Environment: real
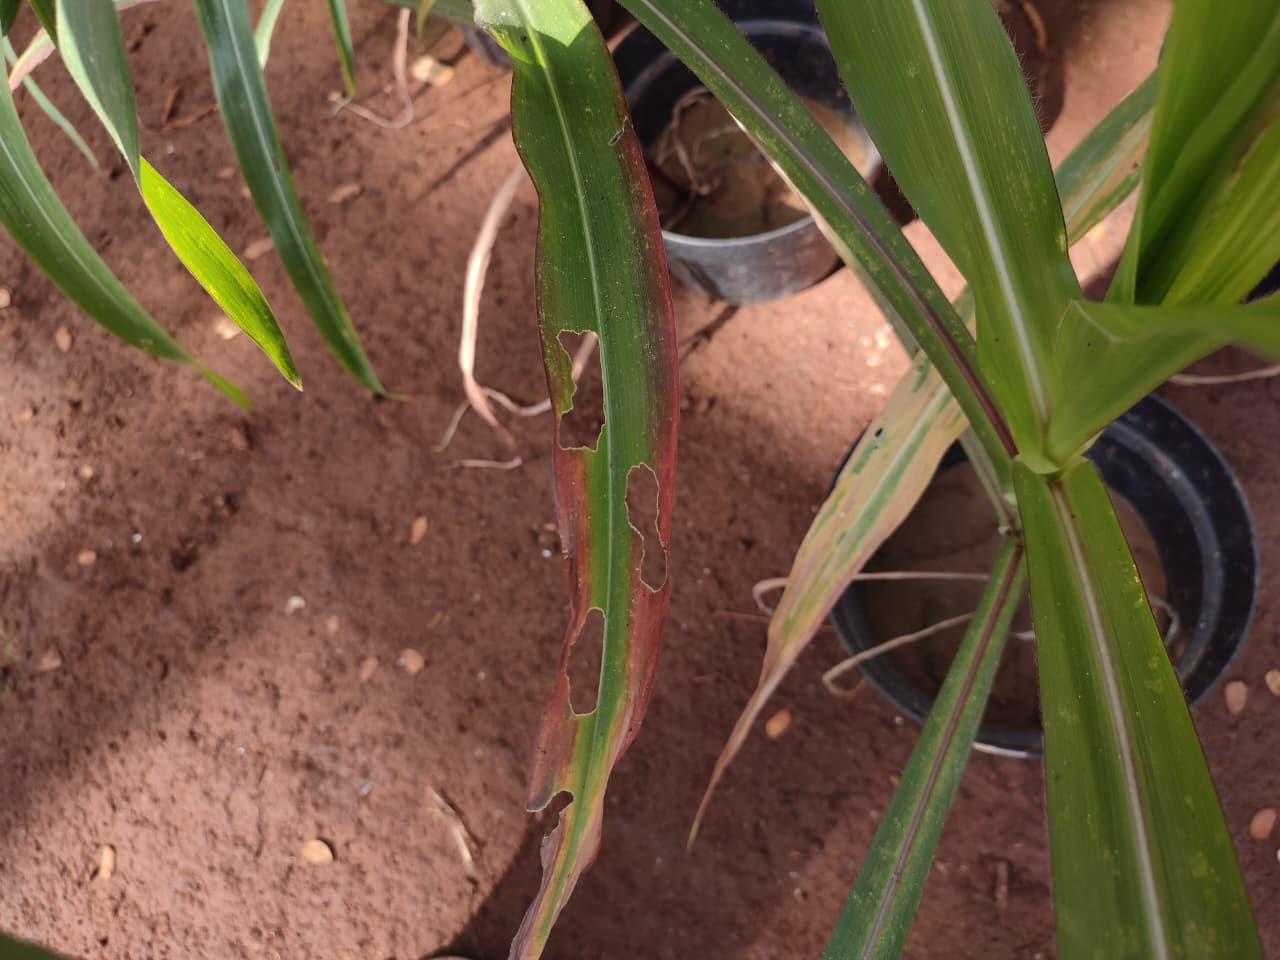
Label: phosphorus_deficiency